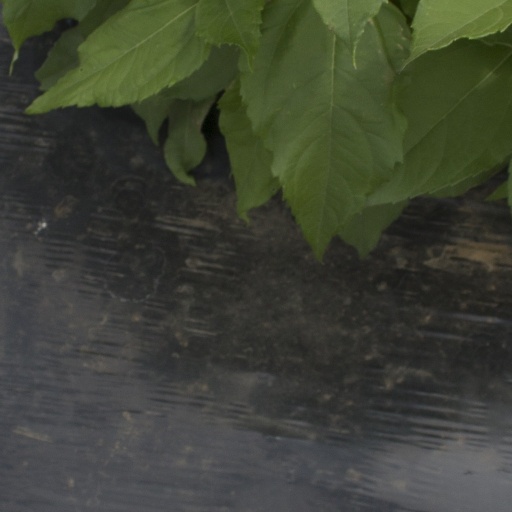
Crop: Jerusalem artichoke